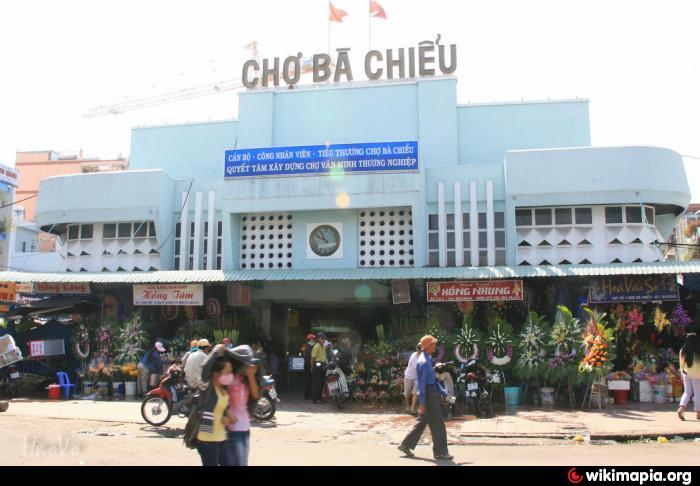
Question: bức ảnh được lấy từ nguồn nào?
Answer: bức ảnh được lấy từ nguồn wikimapia